Nasugbu

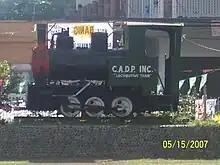
An example of the locomotive used by the Central Azucarera Don Pedro during their early days. CADP was one of the largest sugar mills in the Philippines.

Most of the people in Nasugbu are Tagalogs. In recent years, there's been a noticeable increase of Visayans in Barangay Wawa and other barangays. The main language spoken is Tagalog, and a significant number now speaks Cebuano and Hiligaynon. Due to the historic relevance of the town, a small number of families speak Spanish. Many among the educated class speak English.